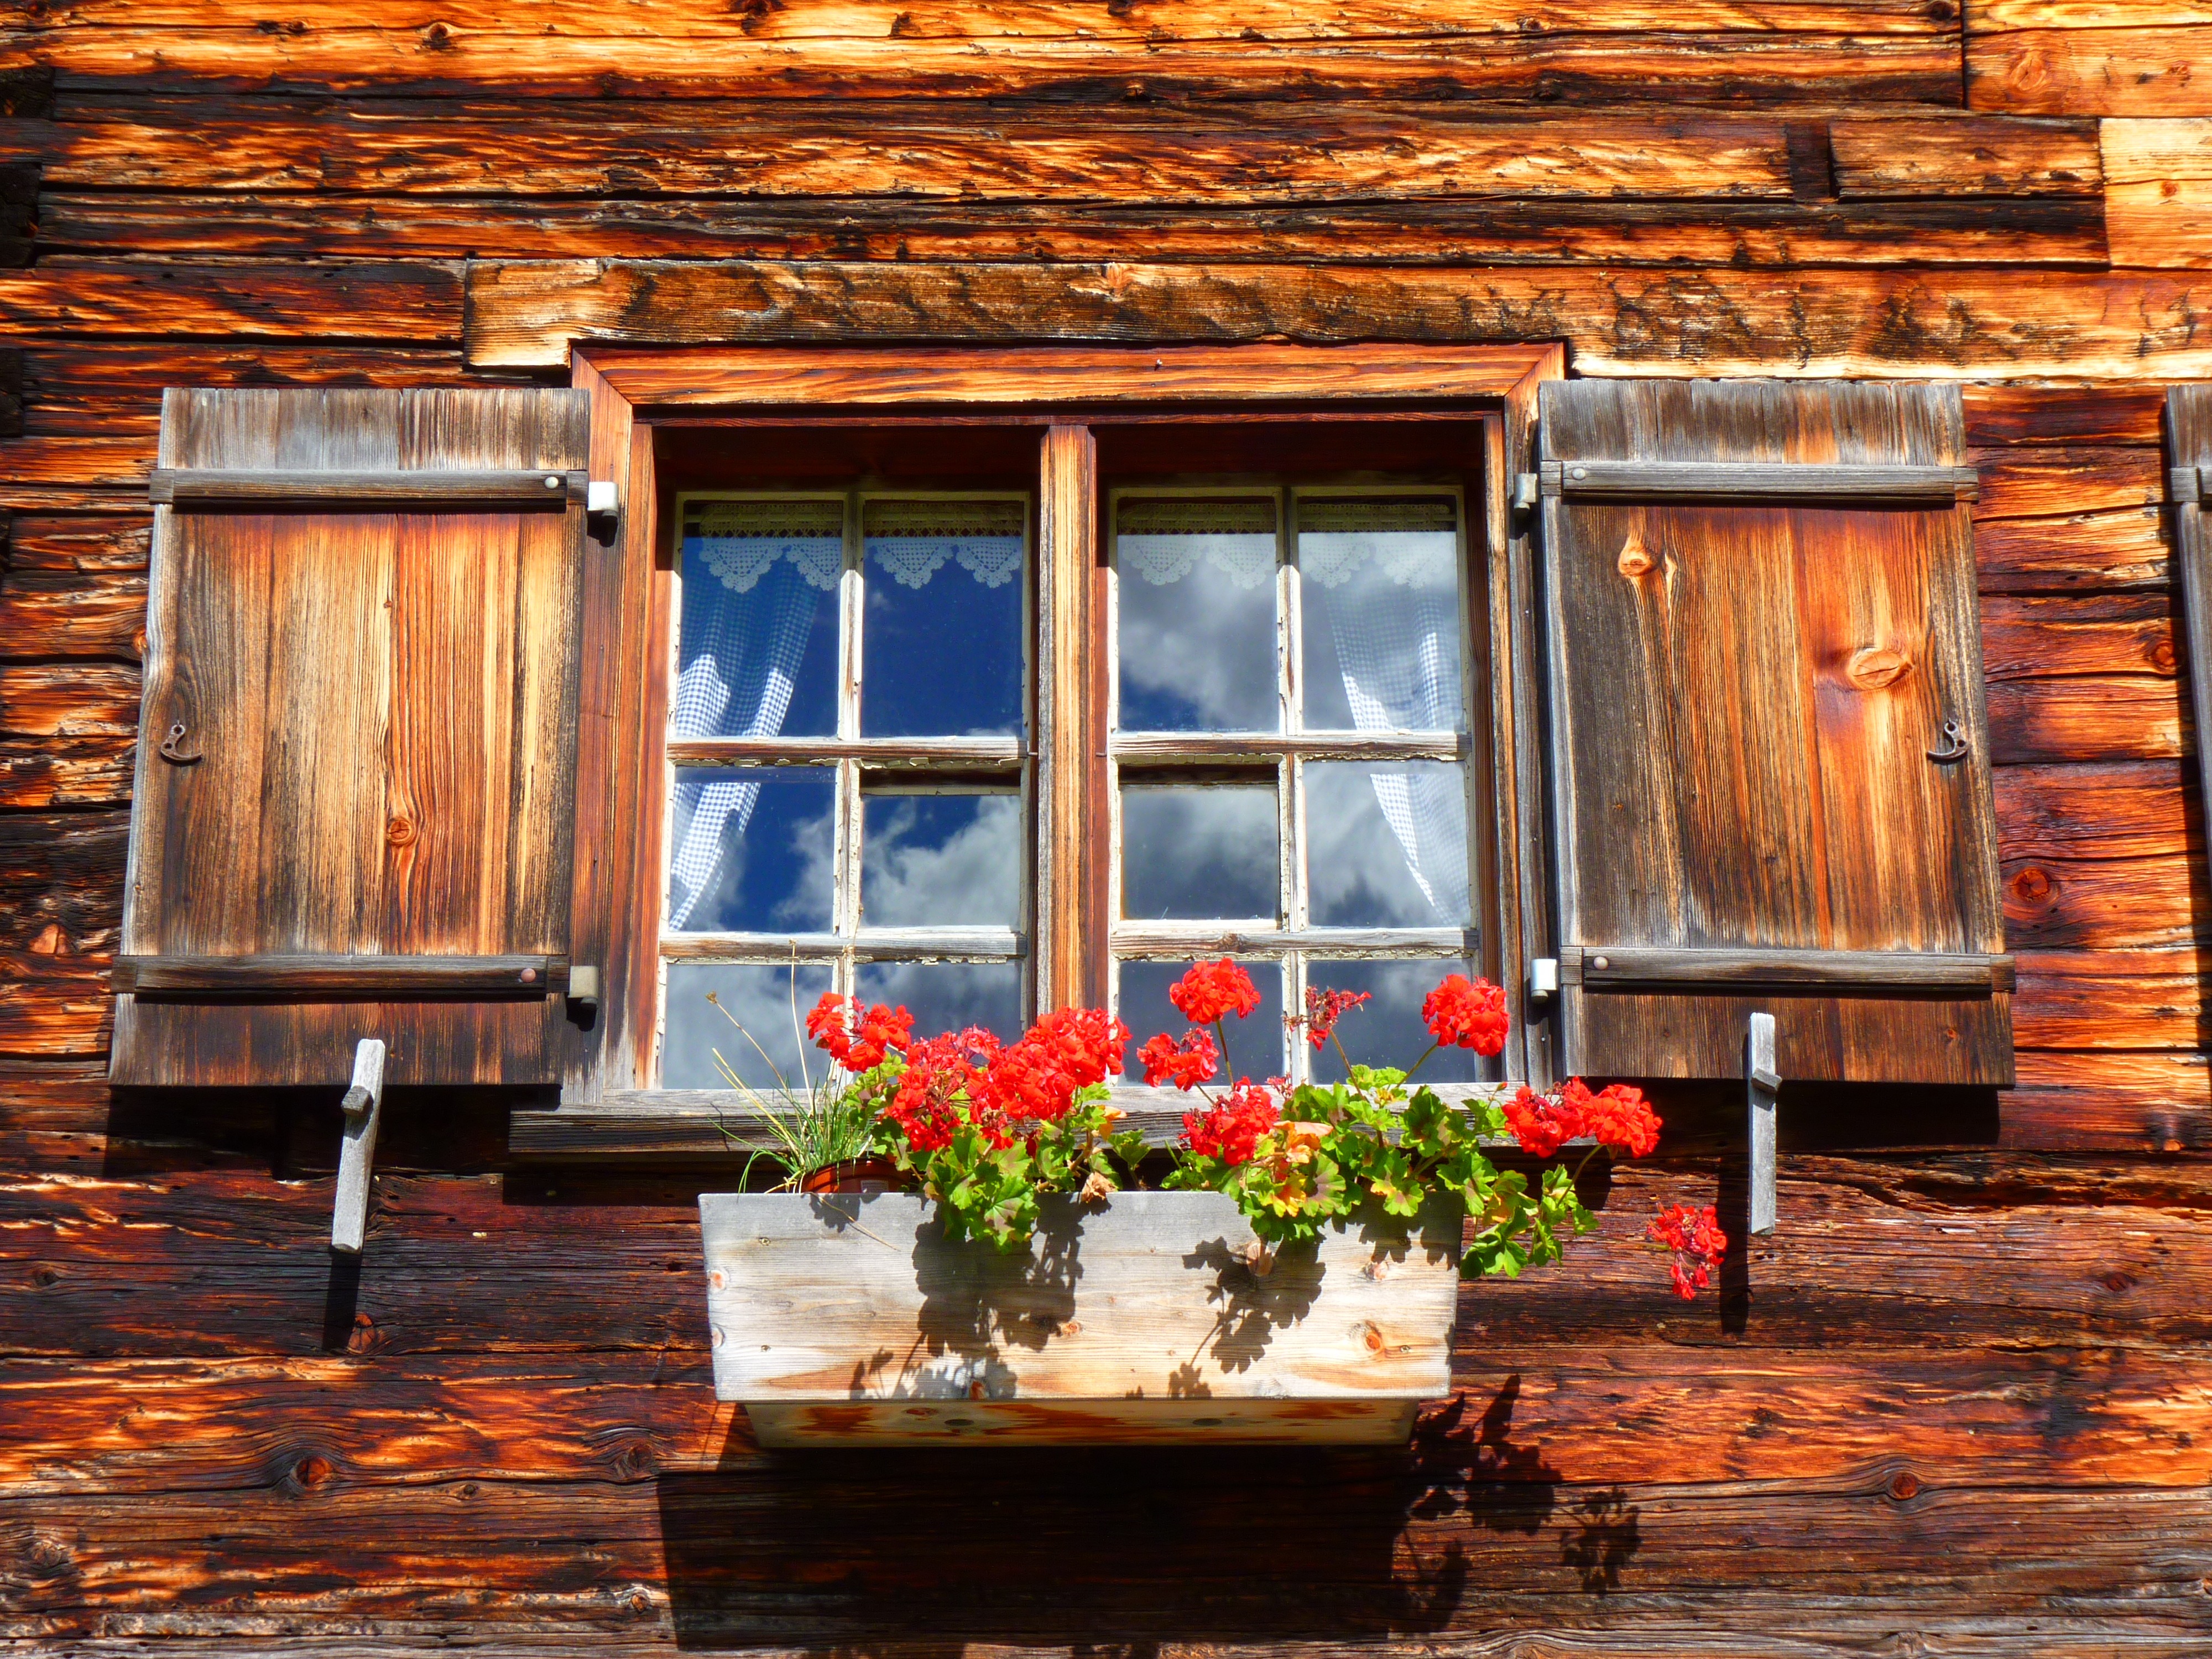
wood, house, window, old, barn, home, wall, cottage, room, interior design, geranium, sunny, farmhouse, estate, log cabin, floral decorations, gerstruben